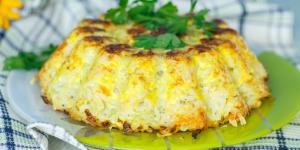
arroz con palmito